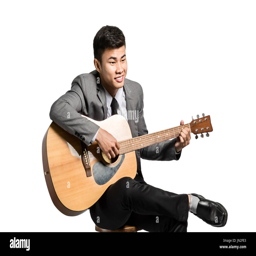
portrait of a young businessman with guitar .